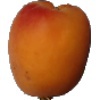
Label: apricot